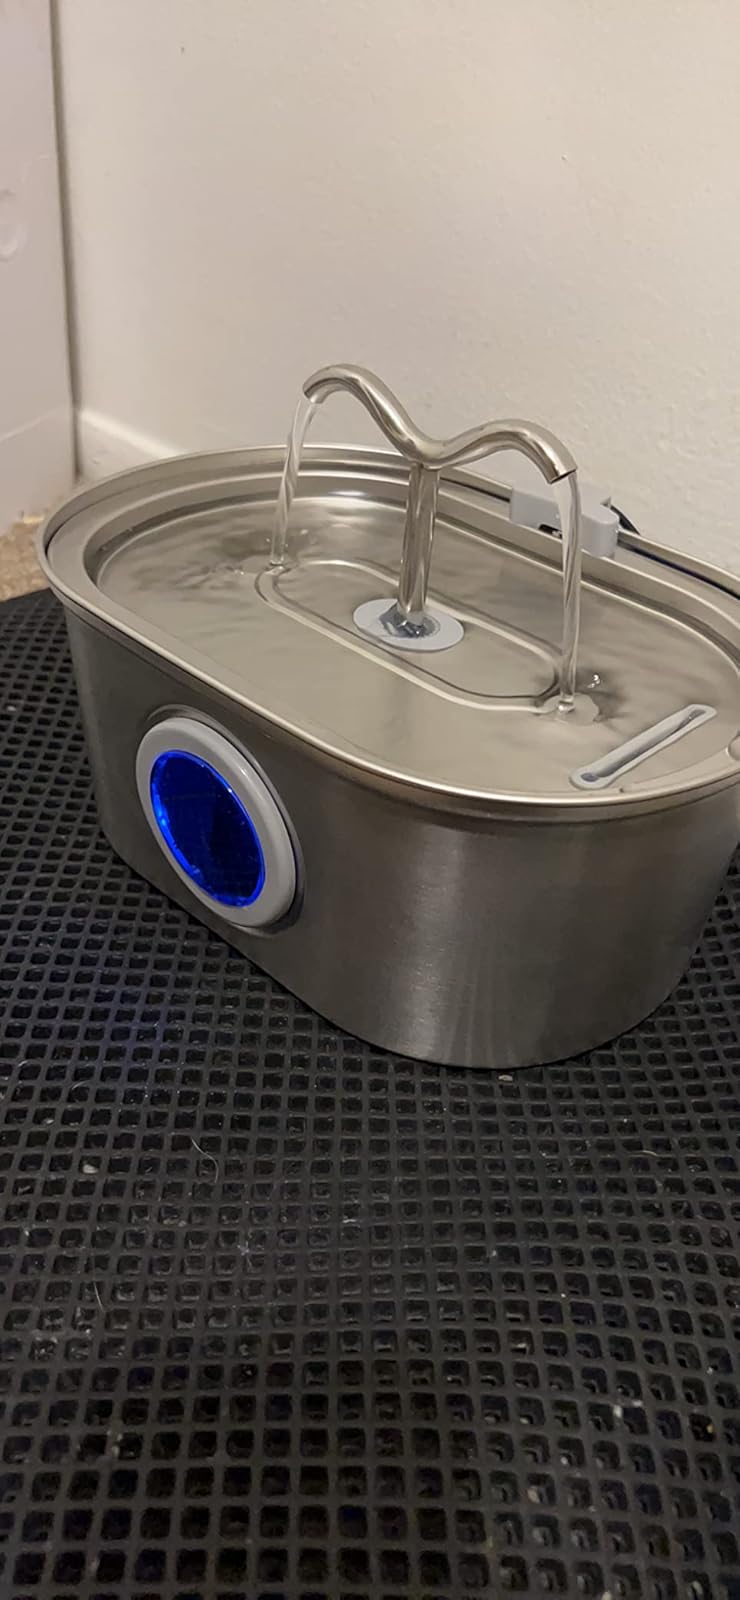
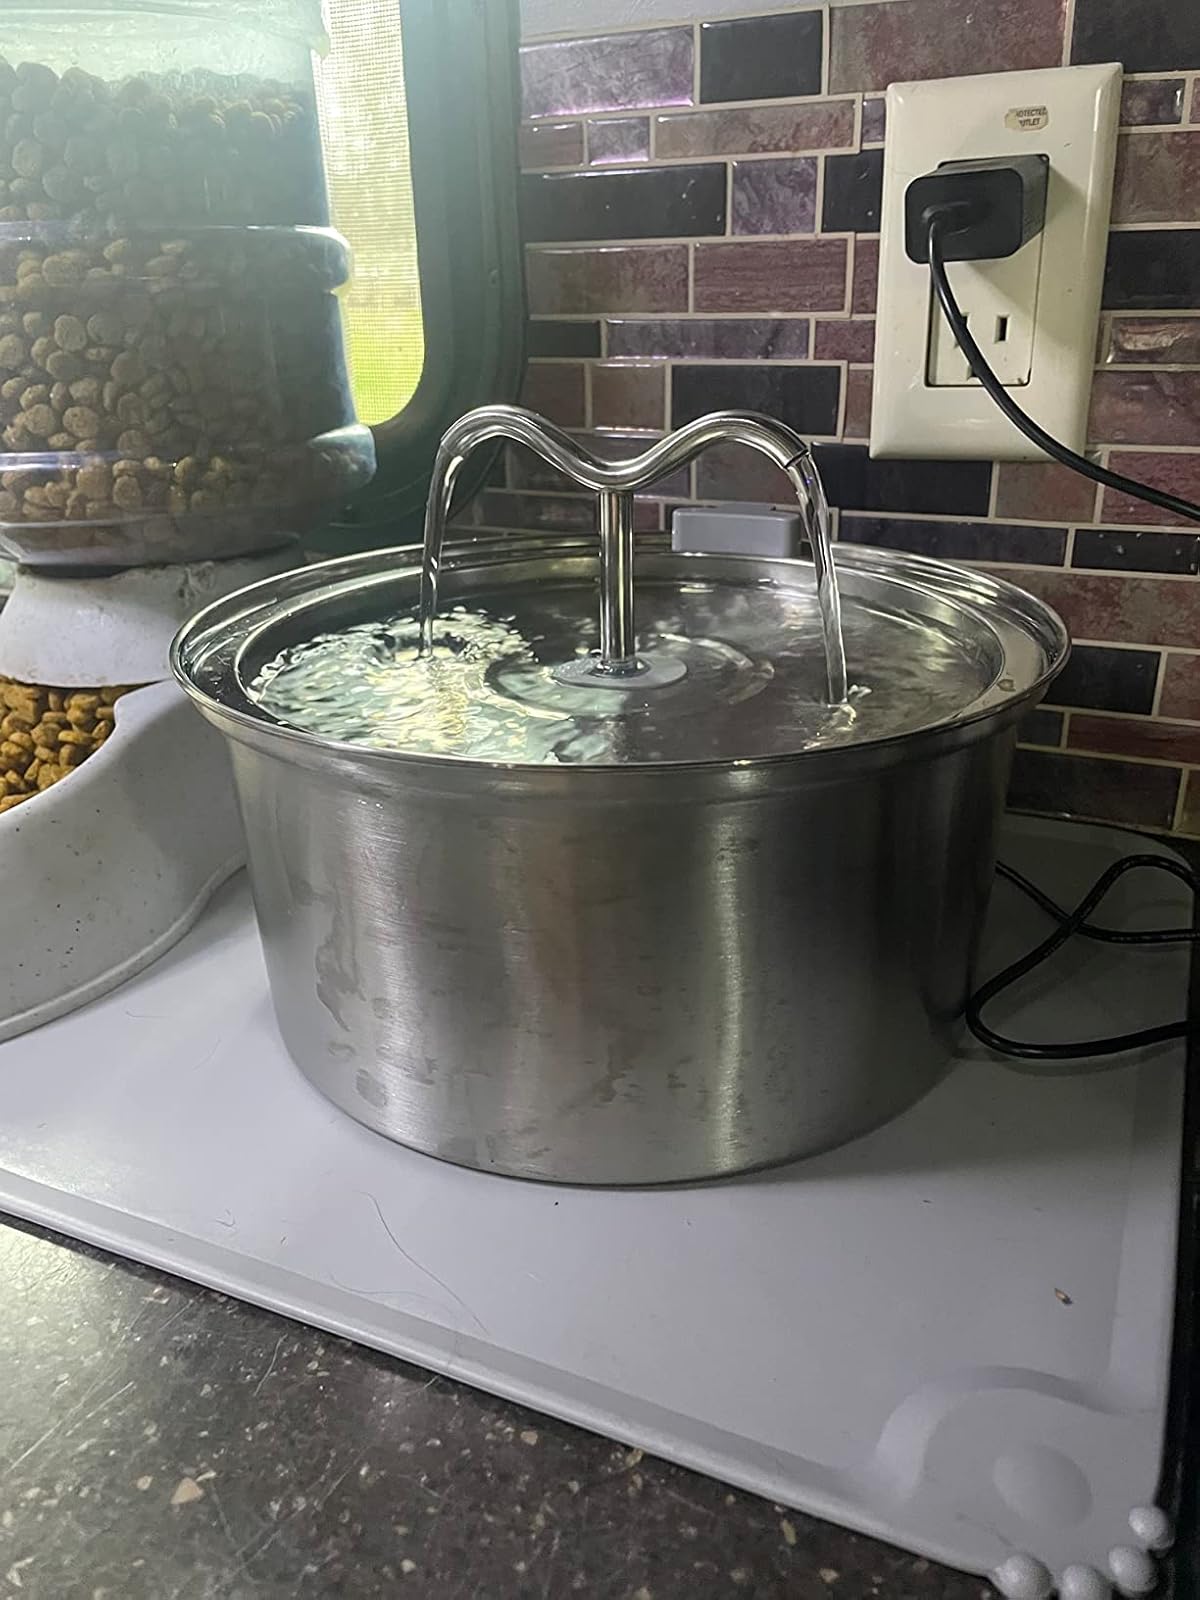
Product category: items_bowl
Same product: no